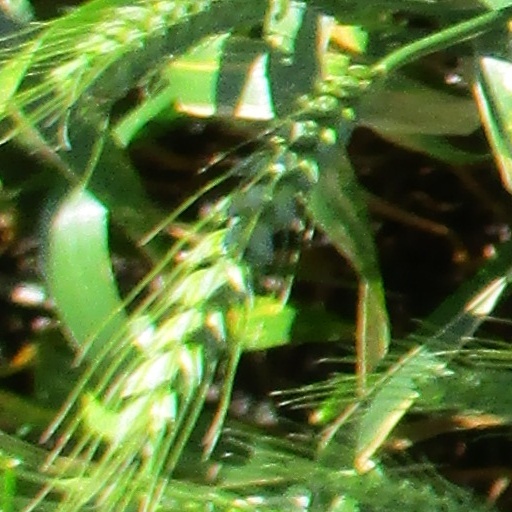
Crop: wheat